Immanuel Church, Jakarta

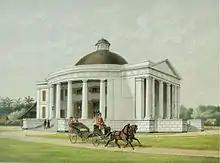
Late 19th-century lithograph of Immanuel's Church.

The first idea for the construction from the Dutch Reformists and the Lutherans in Batavia (Jakarta). Construction started in 1834, per the design of J.H. Horst. The laying of the first stone was on 24 August 1835 and completion exactly four years later. The Church was christened as "Willemskerk" to honour King William I of the Netherlands. It is considered one of the first civic building in the Koningsplein (later Merdeka Square).